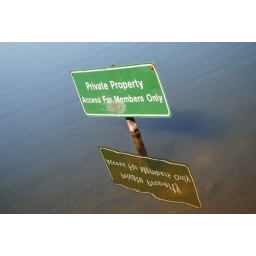
a reflection of a sign in a pond for the reflections assignment, taken midday at a pond behind my house for the reflections assignment.